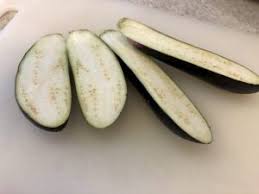
Label: trash